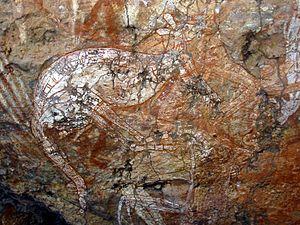
Art pariétal aborigène dans l'abri-sous-roche d' Anbangbang, Parc national de Kakadu, Territoire du Nord, Australie